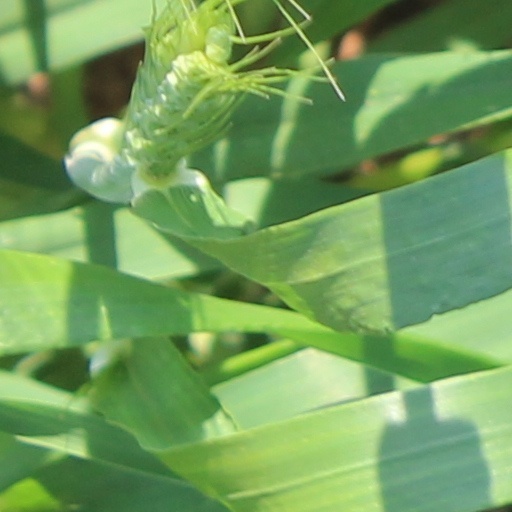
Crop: wheat